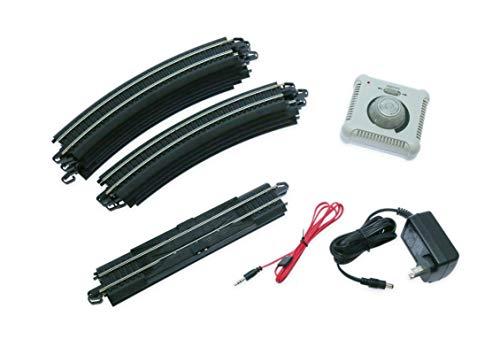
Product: Bachmann Trains - Jingle Bell Express Ready To Run Electric Train Set - HO Scale
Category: Toys & Games | Hobbies | Trains & Accessories | Train Sets
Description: Includes Bachmann's exclusive E-Z Track system makes set-up quick, easy, and fun.
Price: $144.99